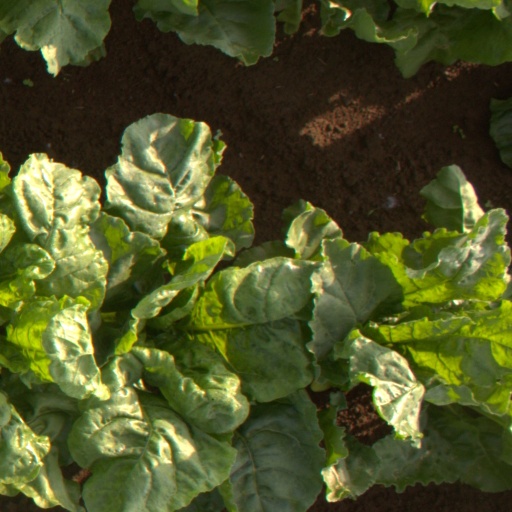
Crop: sugar beet